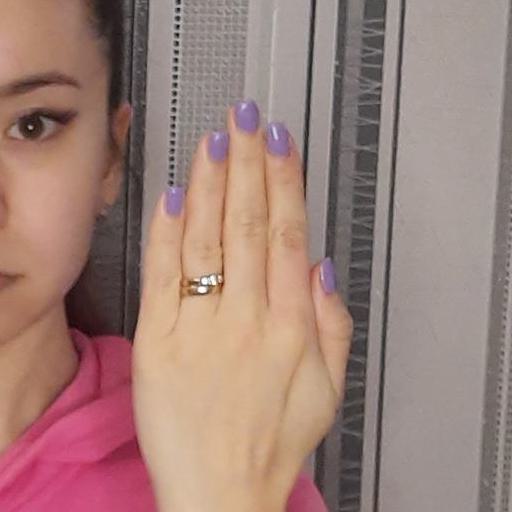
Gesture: stop_inverted